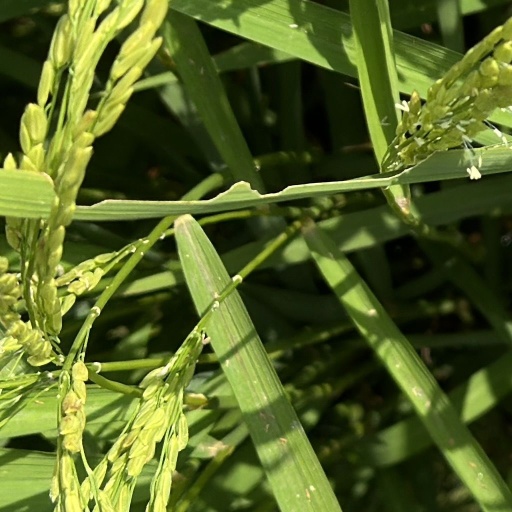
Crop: rice